Laura Tingle

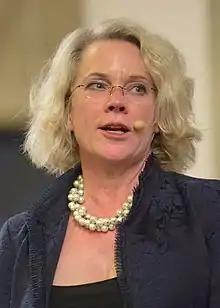
Tingle in 2016

She is the ABC's global affairs editor and was formerly the chief political correspondent of the Australian Broadcasting Corporation's "7.30" current affairs television program and previously the political editor of the "Australian Financial Review".